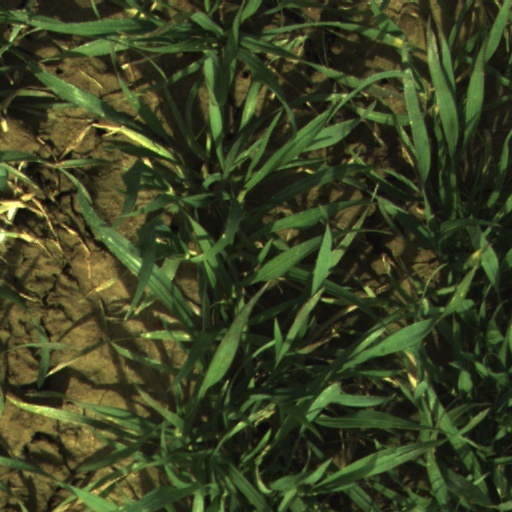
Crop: wheat